List of solar eclipses visible from the United States

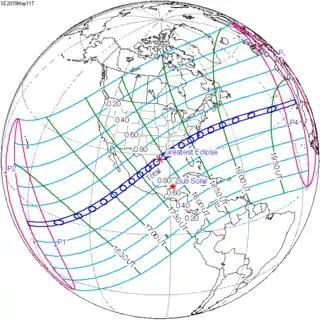
The path of the total solar eclipse that will cross Louisiana on May 11, 2078.

From 1900 to 2100, the state of Georgia will have recorded a total of 85 solar eclipses, two of which are annular eclipses and five of which are total eclipses. The two annular solar eclipses occurred on April 7, 1940 and May 30, 1984. Two total solar eclipses occurred on March 7, 1970 and August 21, 2017, and three more will occur on August 12, 2045; March 30, 2052; and May 11, 2078.